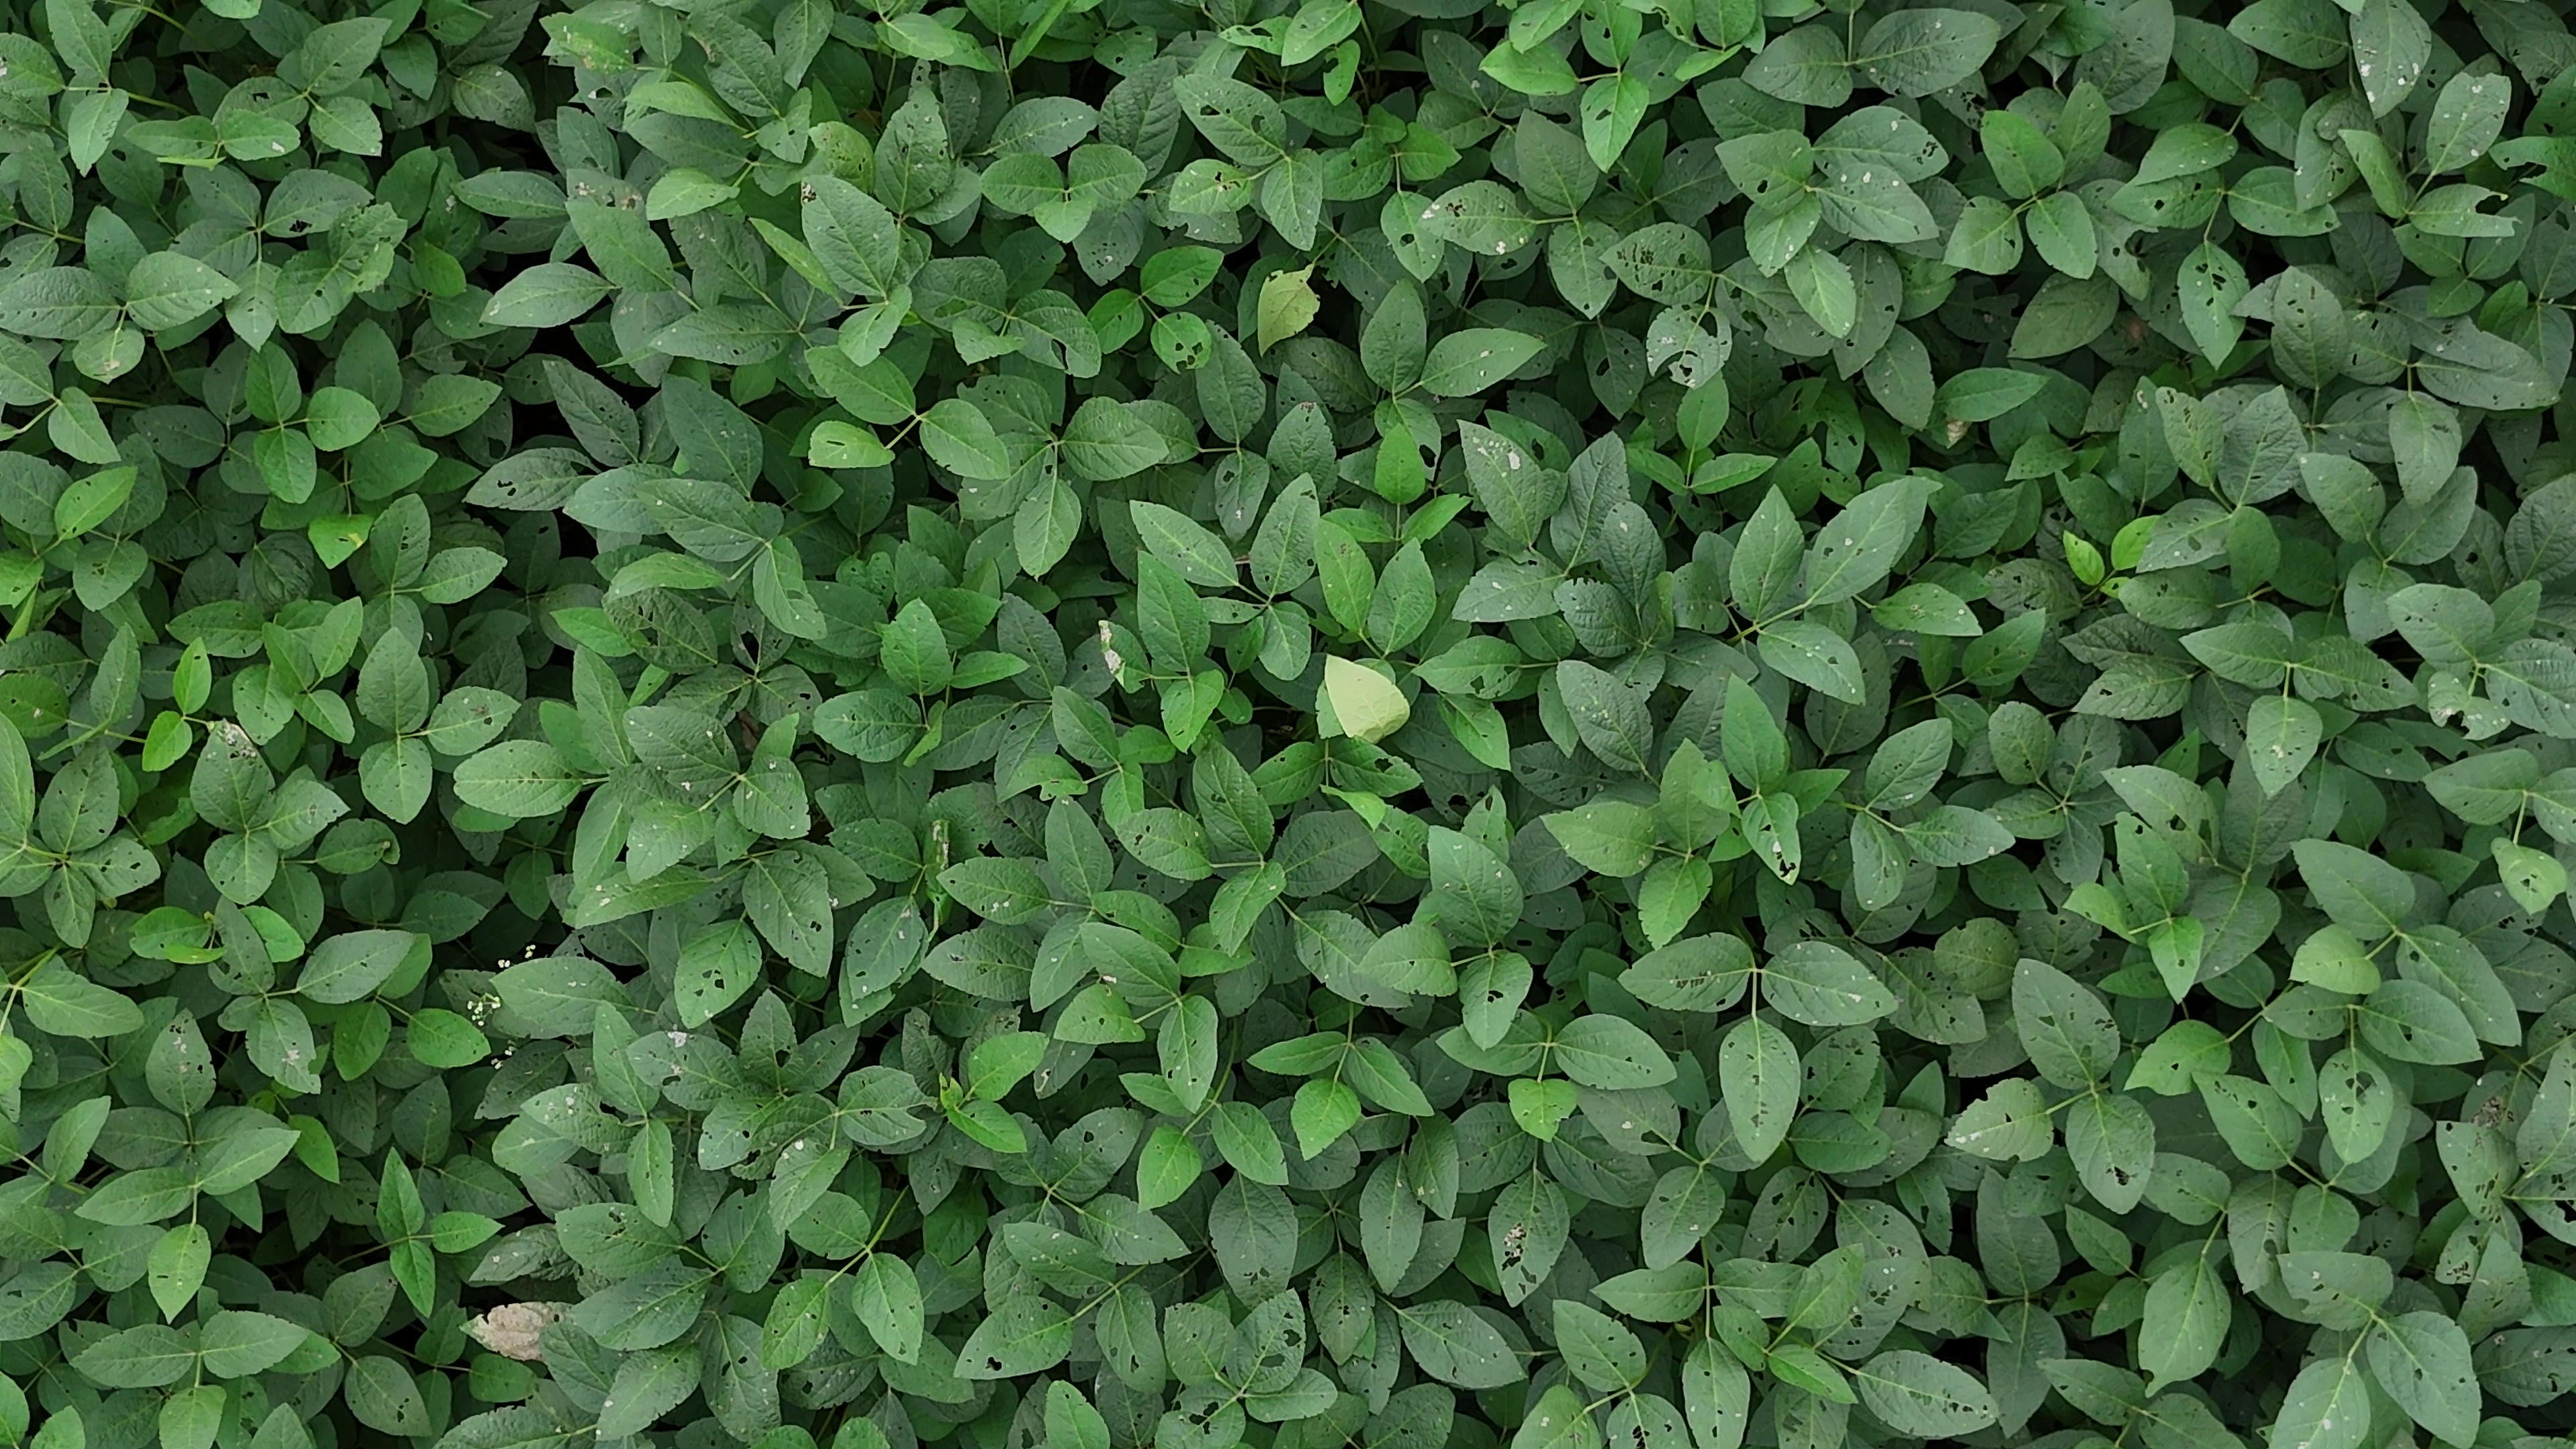
Label: Semilooper_Pest